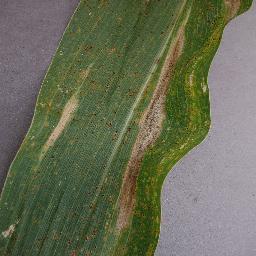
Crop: corn
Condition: (maize)_northern_blight